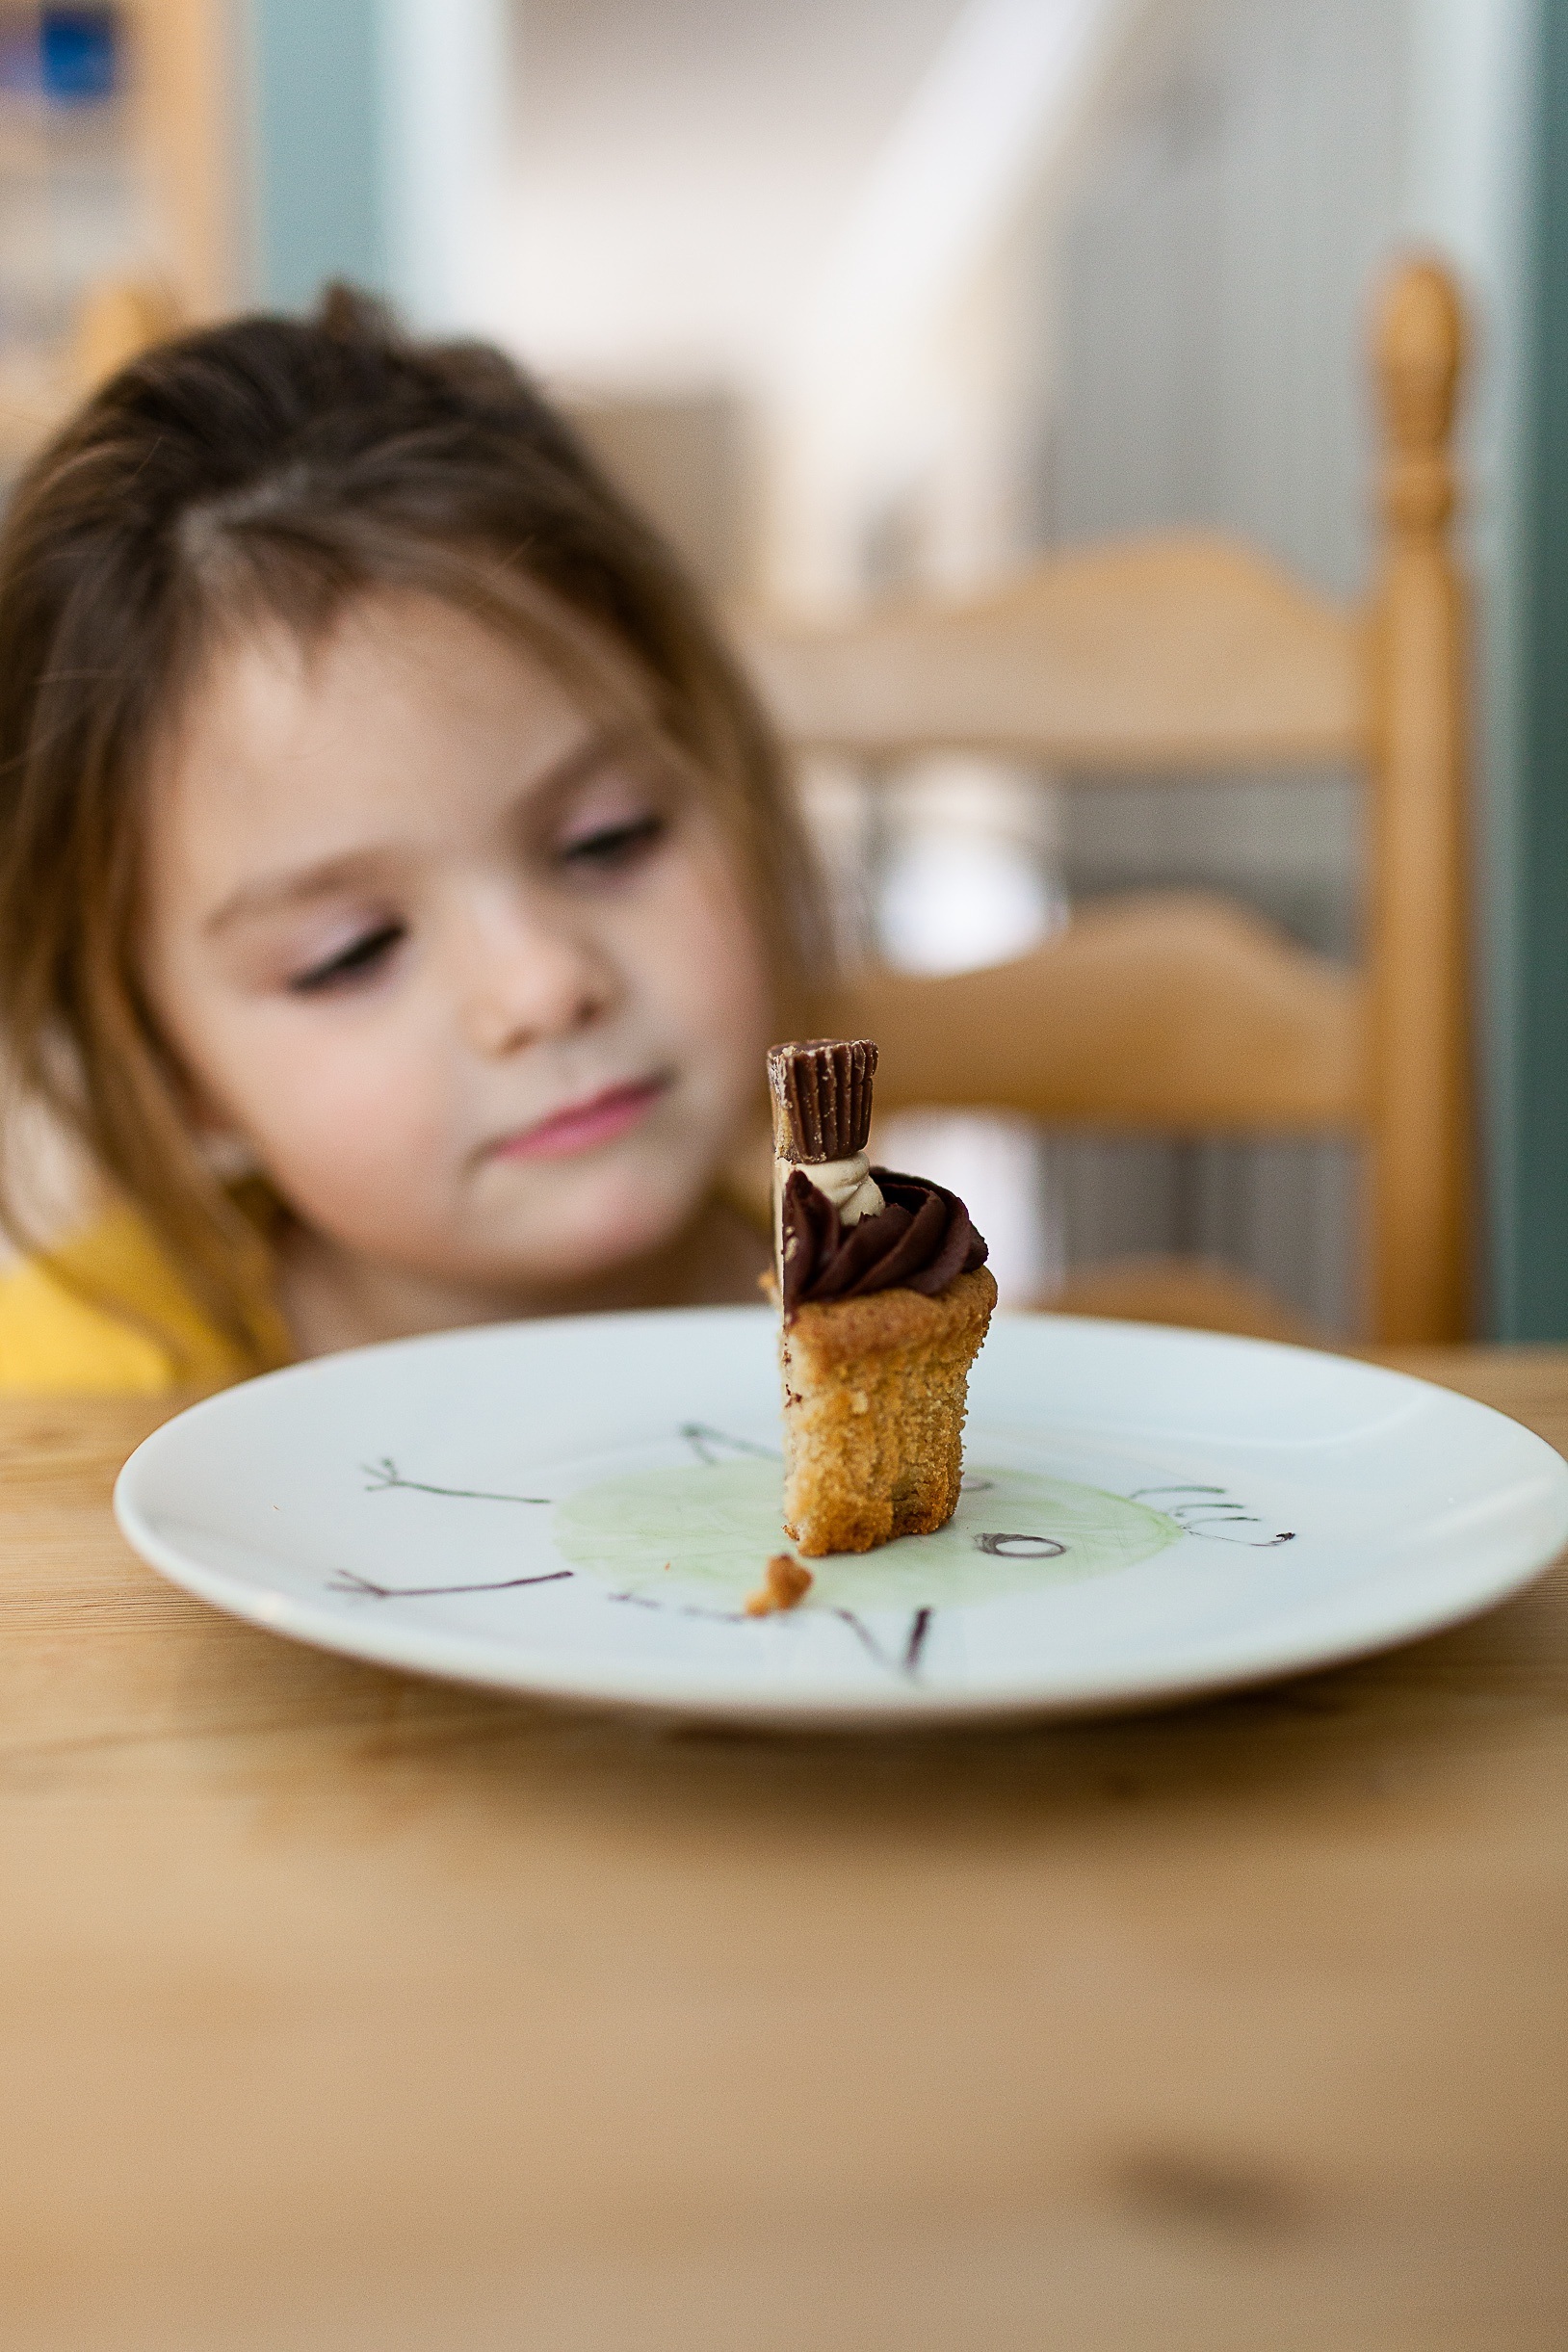
girl, kid, restaurant, meal, food, kitchen, breakfast, baking, lunch, cake, dough, muffin, eating, sweetness, flavor, sense, human action